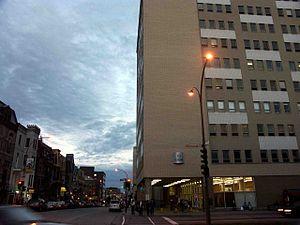
L'hôpital Saint-Luc était un hôpital de Montréal, situé dans l'arrondissement de Ville-Marie. Il se trouvait précisément à l'intersection de la rue Saint-Denis et du boulevard René-Lévesque, au 1058, rue Saint-Denis, à Montréal. Il est nommé en l'honneur de l'apôtre Luc, qui est le saint patron des médecins dans la religion catholique.